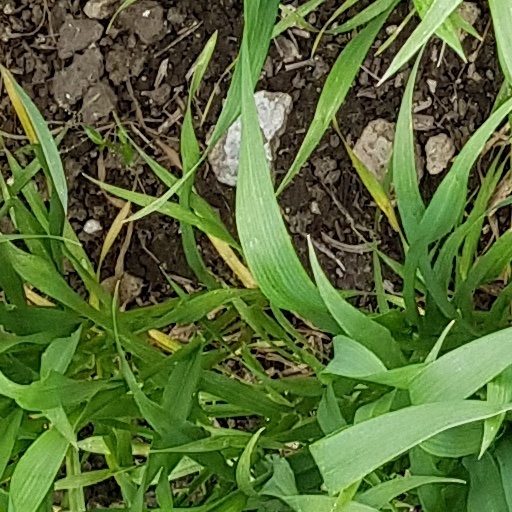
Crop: wheat